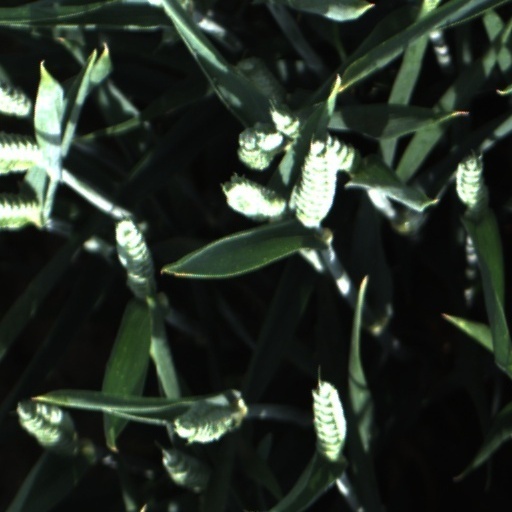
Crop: wheat